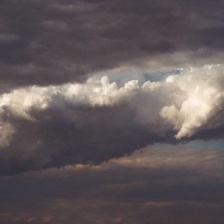
Cloud type: Stratocumulus